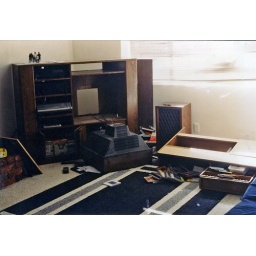
Amazingly, the TV was fine. At our house on Hiawatha in Chatsworth, January 17, 1994 (by klk)